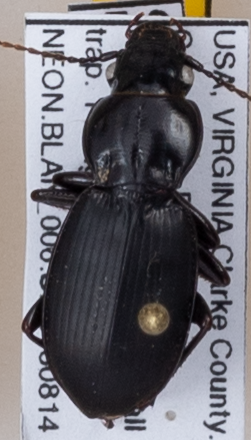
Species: Cyclotrachelus furtivus
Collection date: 2018-08-14
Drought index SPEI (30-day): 2.09
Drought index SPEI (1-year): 1.69
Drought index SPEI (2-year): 1.498